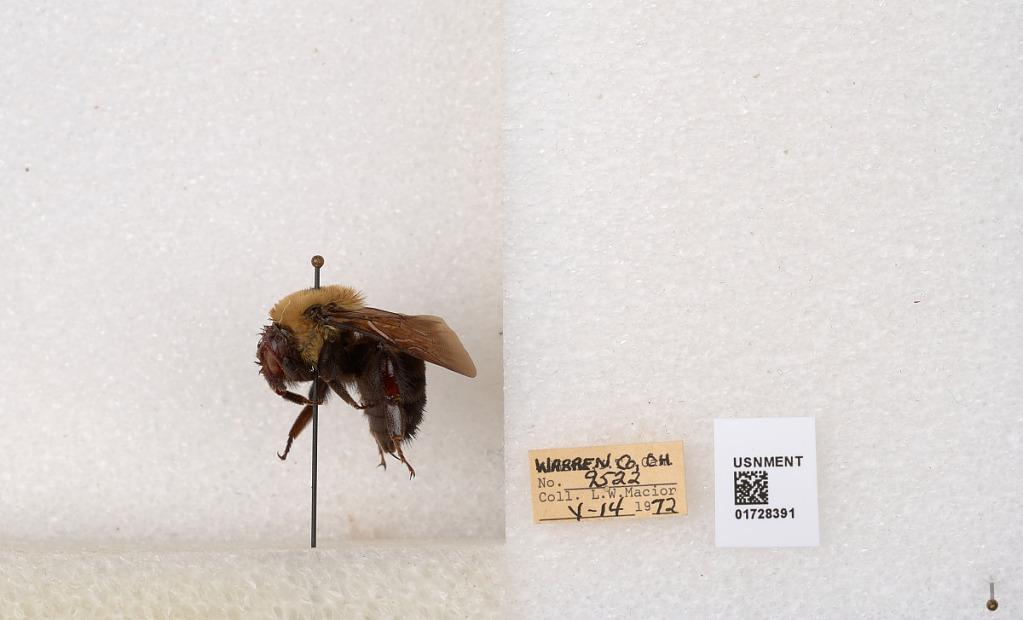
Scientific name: Bombus (Separatobombus) griseocollis (De Geer)
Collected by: L. Macior
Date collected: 1972-5-14
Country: United States
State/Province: Ohio
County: Warren
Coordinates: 39.4276, -84.1668